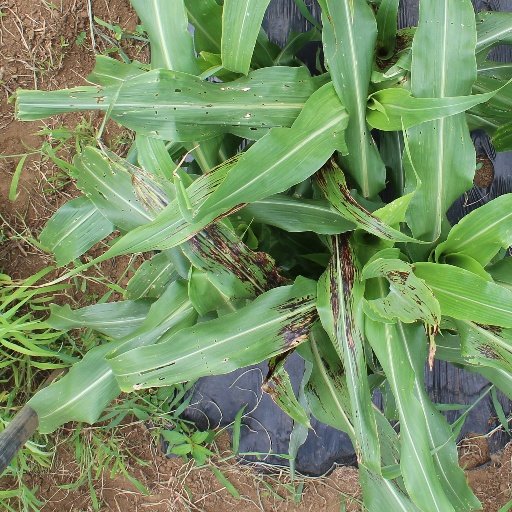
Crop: sorghum